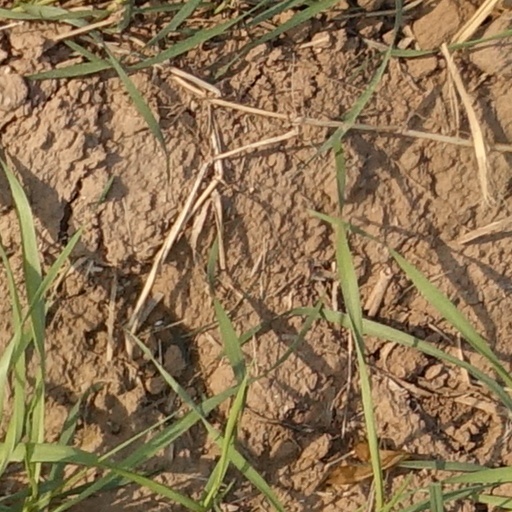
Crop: wheat